Bourgoin-Jallieu

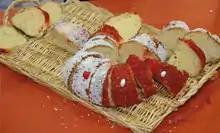
La Brioche de Bourgoin

Besides from being located in a region benefiting from the prestige of Lyon's gastronomy, Bourgoin-Jallieu is also the birthplace of chef Guy Savoy. Some of the most famous dishes of the city are the following: